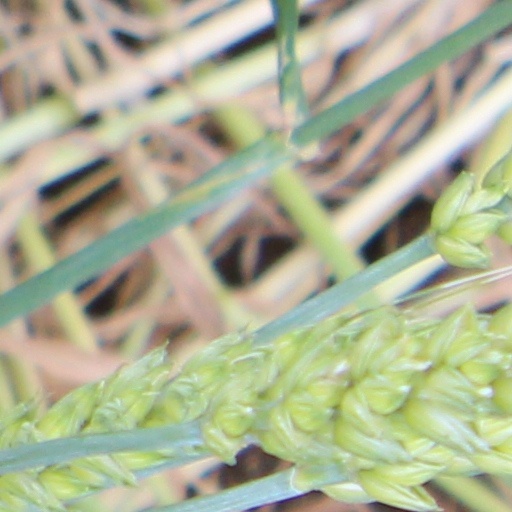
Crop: wheat